Théâtre des Funambules

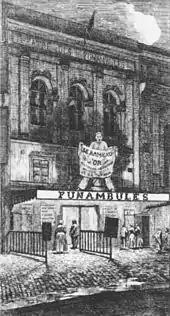
Théâtre des Funambules (c. 1862)

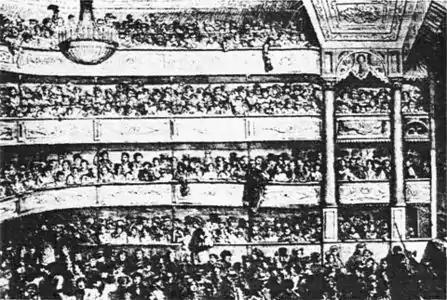
The auditorium of the theatre before a performance

The Théâtre des Funambules ('Theatre of the Tightrope-Walkers') was a theater located on the boulevard du Temple in Paris, sometimes called the Boulevard du Crime. It was located between the prominent Théâtre de la Gaîté, and the much smaller Théâtre des Délassements-Comiques.